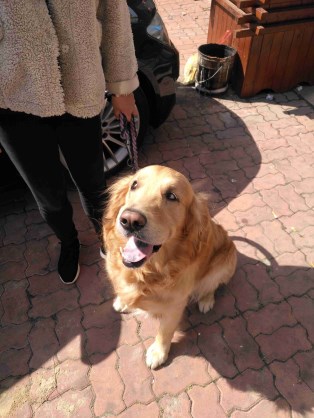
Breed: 5355-n000126-golden_retriever